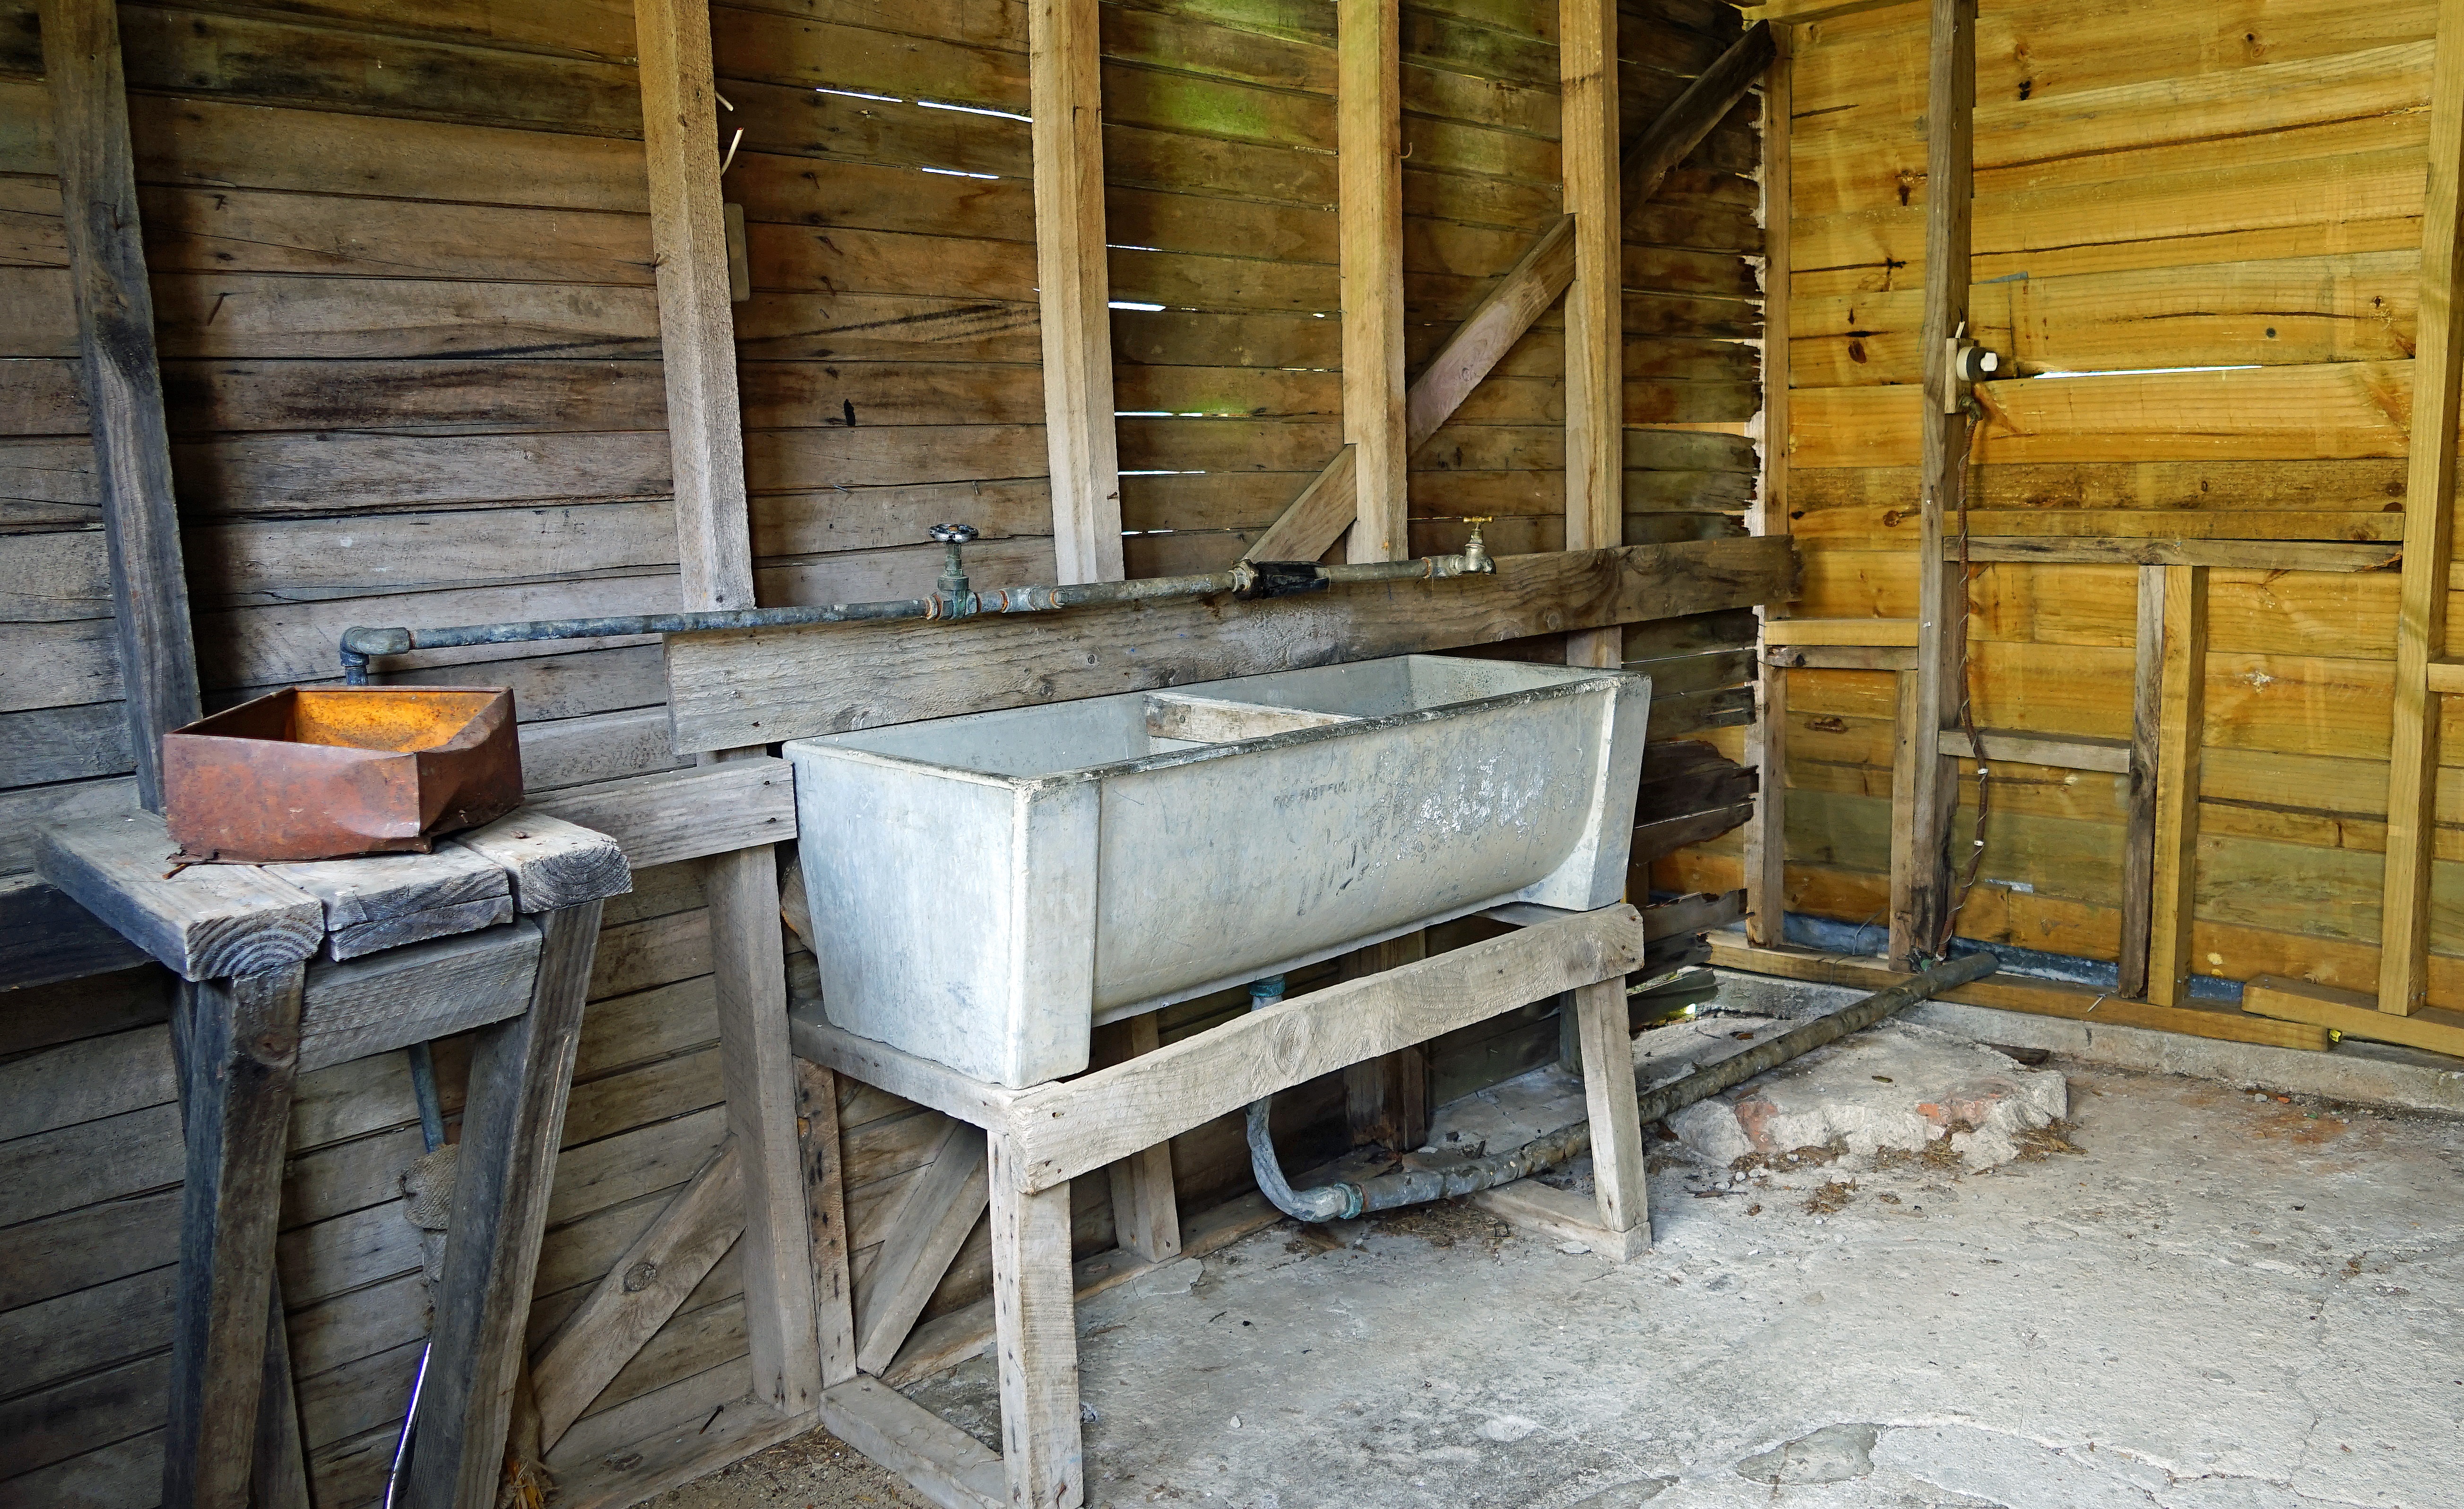
wood, house, floor, building, barn, home, wall, shed, shack, cottage, metal, nostalgia, furniture, room, stall, farmhouse, log cabin, transient, lost places, water pipe, wash stelle, old bad